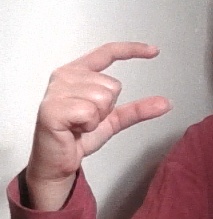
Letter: dal